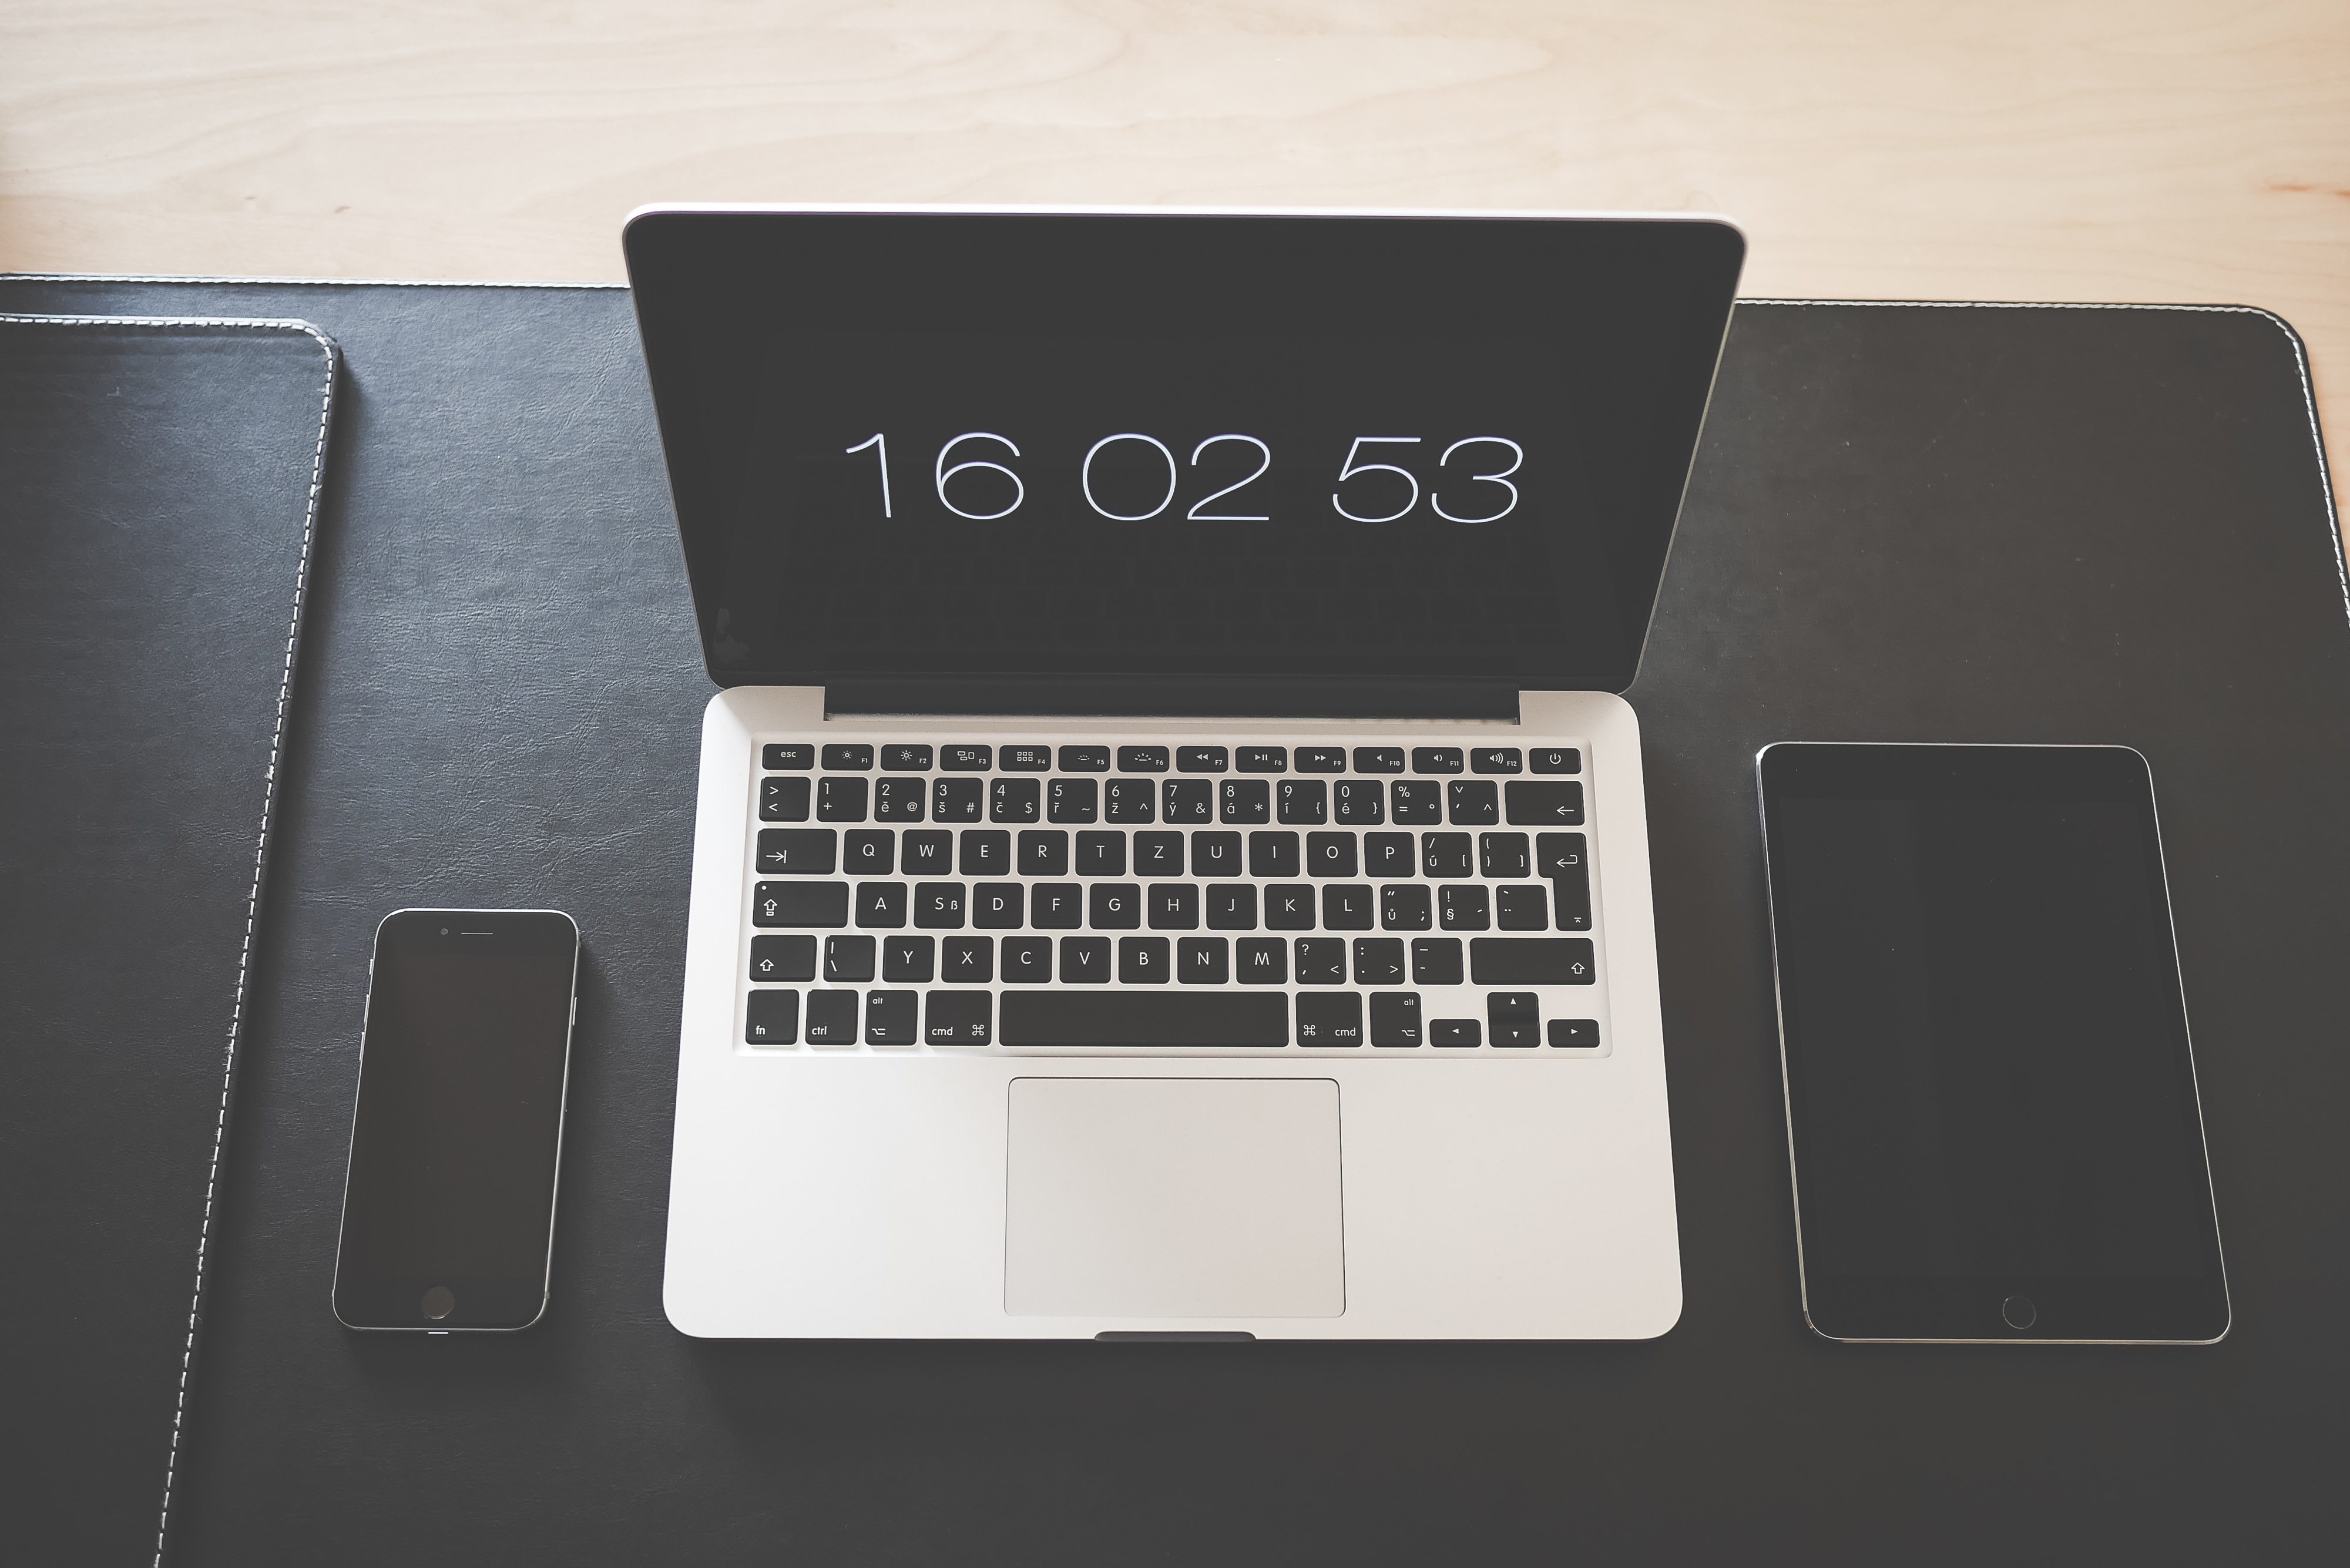
laptop, iphone, desk, computer, macbook, screen, keyboard, technology, phone, business, black, mobile phone, device, brand, electronics, display, cellphone, document, access, touch screen, personal computer hardware, apple devices